Misan Sagay

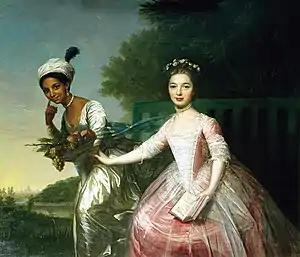
"Dido Elizabeth Belle and Lady Elizabeth Murray" by David Martin. Portrait of Dido Elizabeth Belle Lindsay (1761–1804) and her cousin Lady Elizabeth Murray

Sagay wrote the 2013 British drama "Belle" after visiting Scone Palace, where she saw a unique portraiture of two women, Dido Elizabeth Belle Lindsay and her cousin Lady Elizabeth Murray. This painting, and the women within, acted as the inspiration for her screenplay. The film tells the Story of Belle, the daughter of an enslaved African and a British admiral. The film discusses the prominence of African decedents and women in British society in the late 1700s.